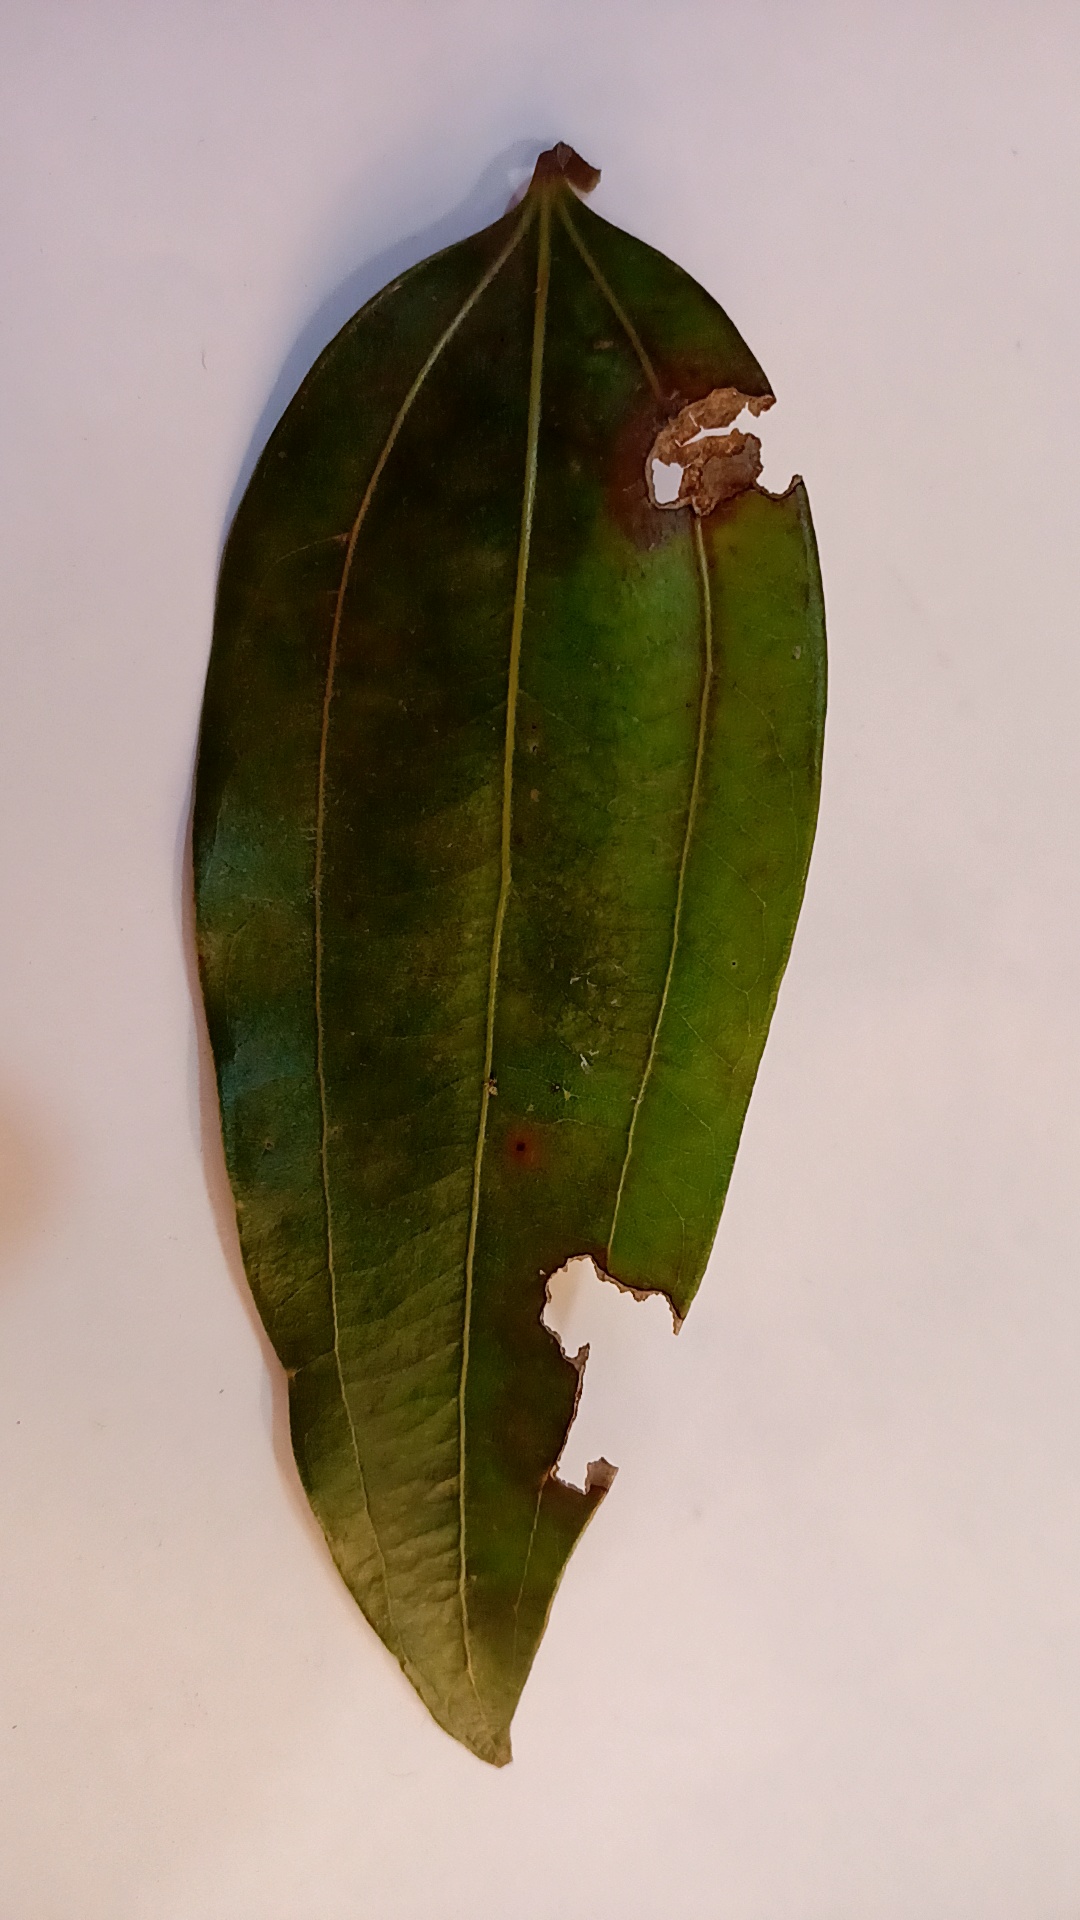
Label: Disease